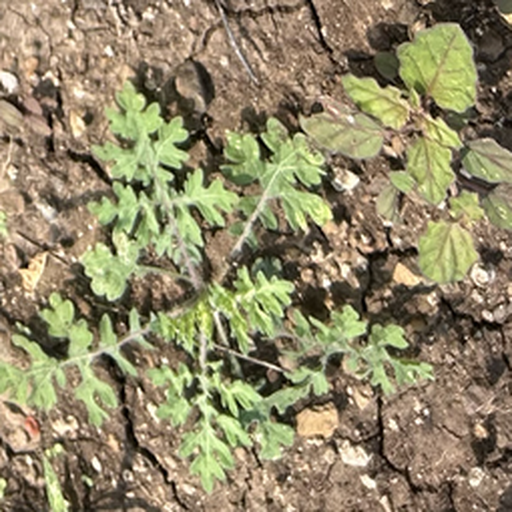
Weed species: Gajar_gavat_(Parthenium hysterophorus)